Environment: lab
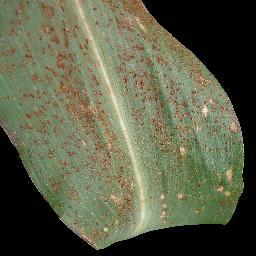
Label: common_rust